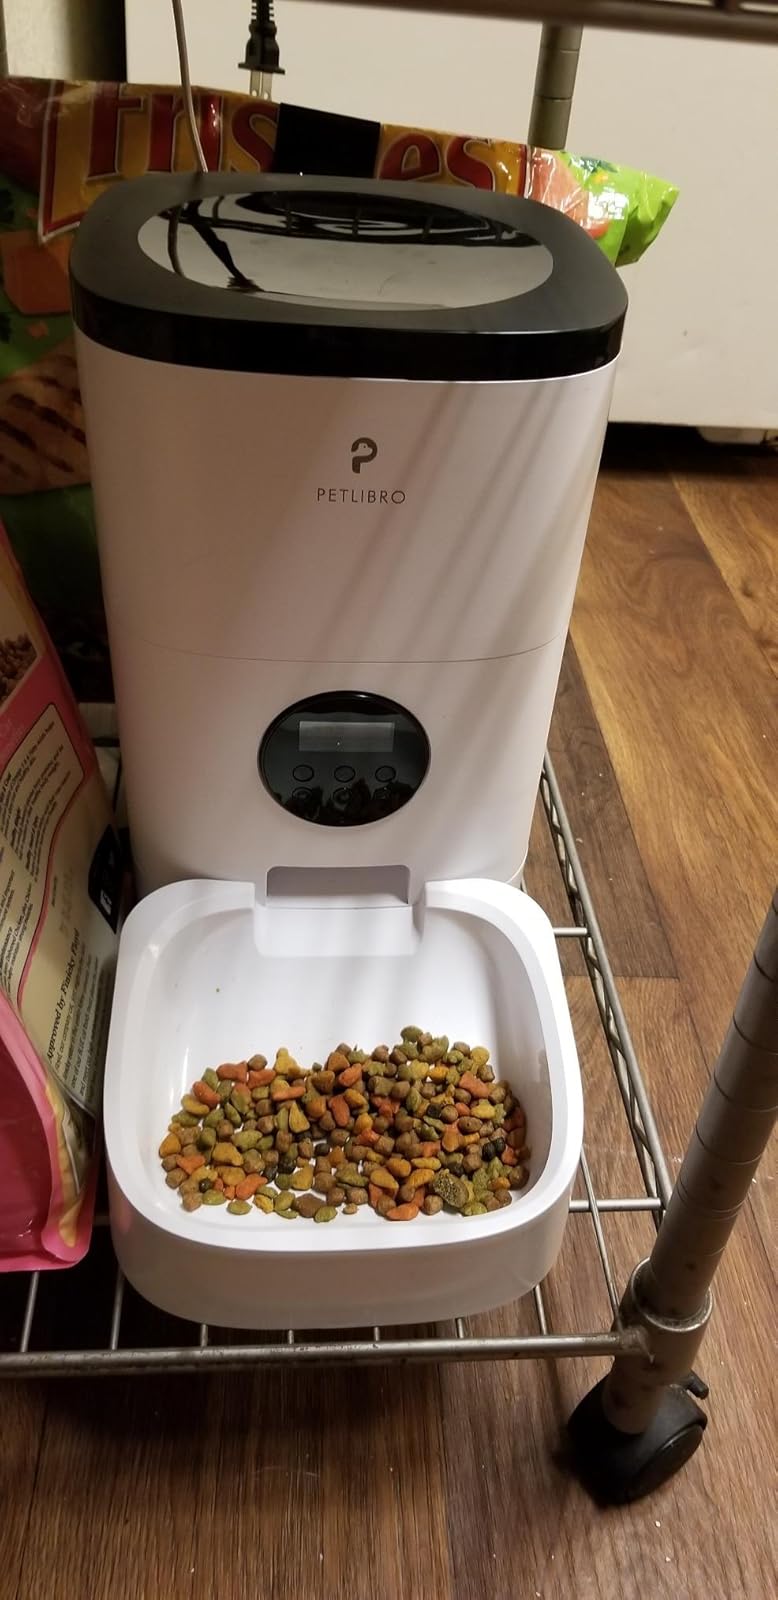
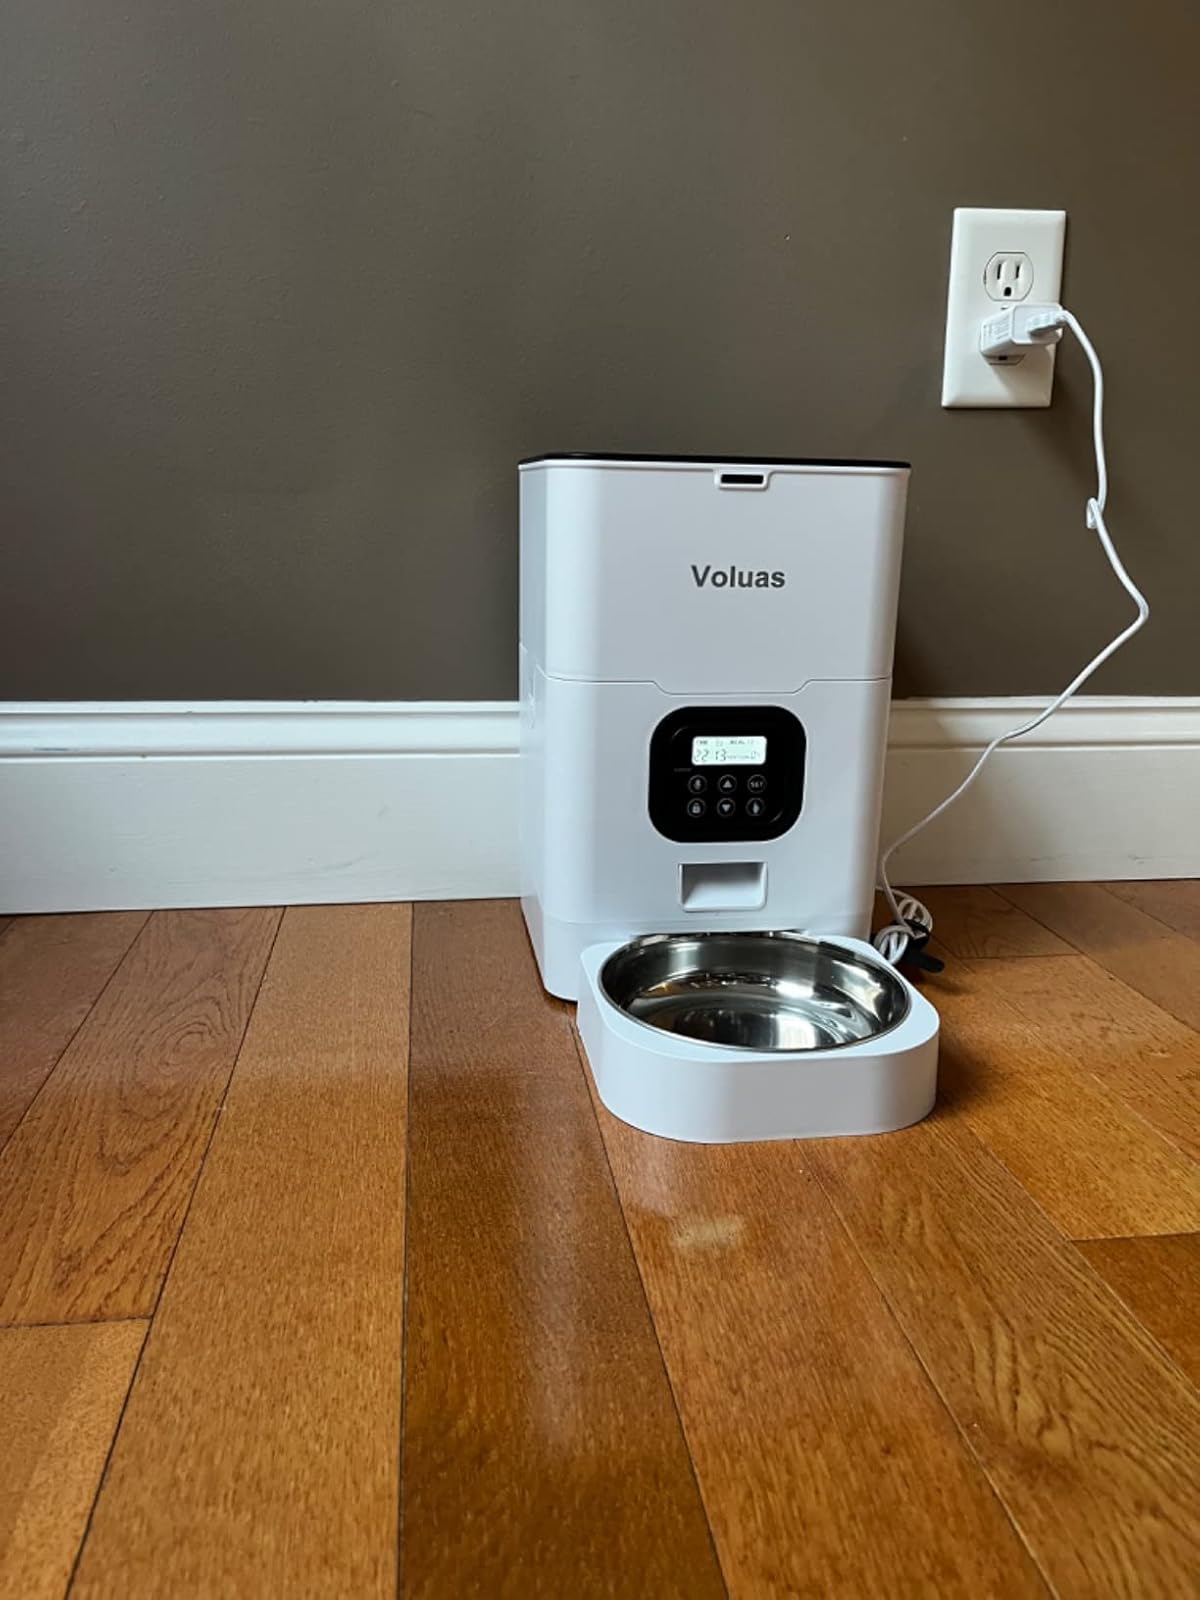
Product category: items_feeder
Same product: no